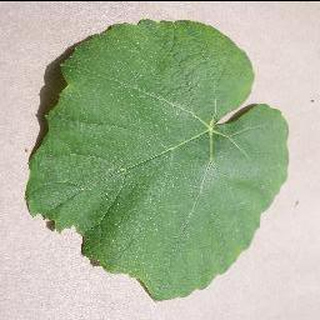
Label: healthy_grape